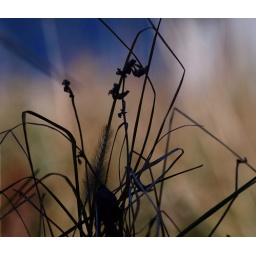
This grass silhouette photo was taken on a hillside pasture in the Missouri Ozarks.